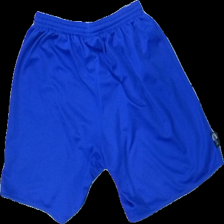
View: back
Type: Shorts
Category: Men
Brand: Adidas
Colors: Blue, White
Material: 100% polyester
Pattern: Logo print
Cut: Regular
Size: S
Season: All
Damage: lösa trådar
Damage location: middle right
Damage 2: lösa trådar
Damage 2 location: bottom left
Damage 3: lösa trådar
Damage 3 location: top center
Price range: <50
Recommended usage: Export
Description: tränings shorts